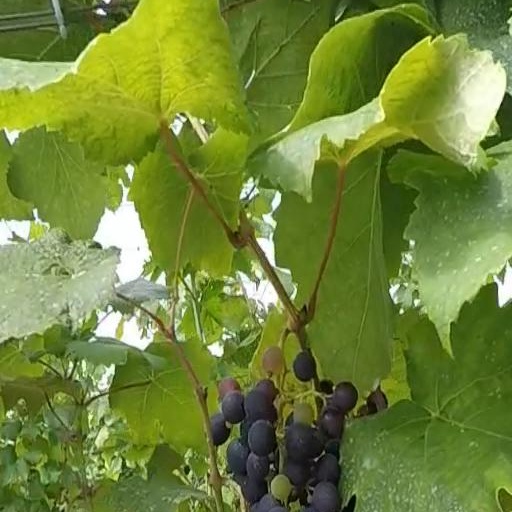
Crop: grape